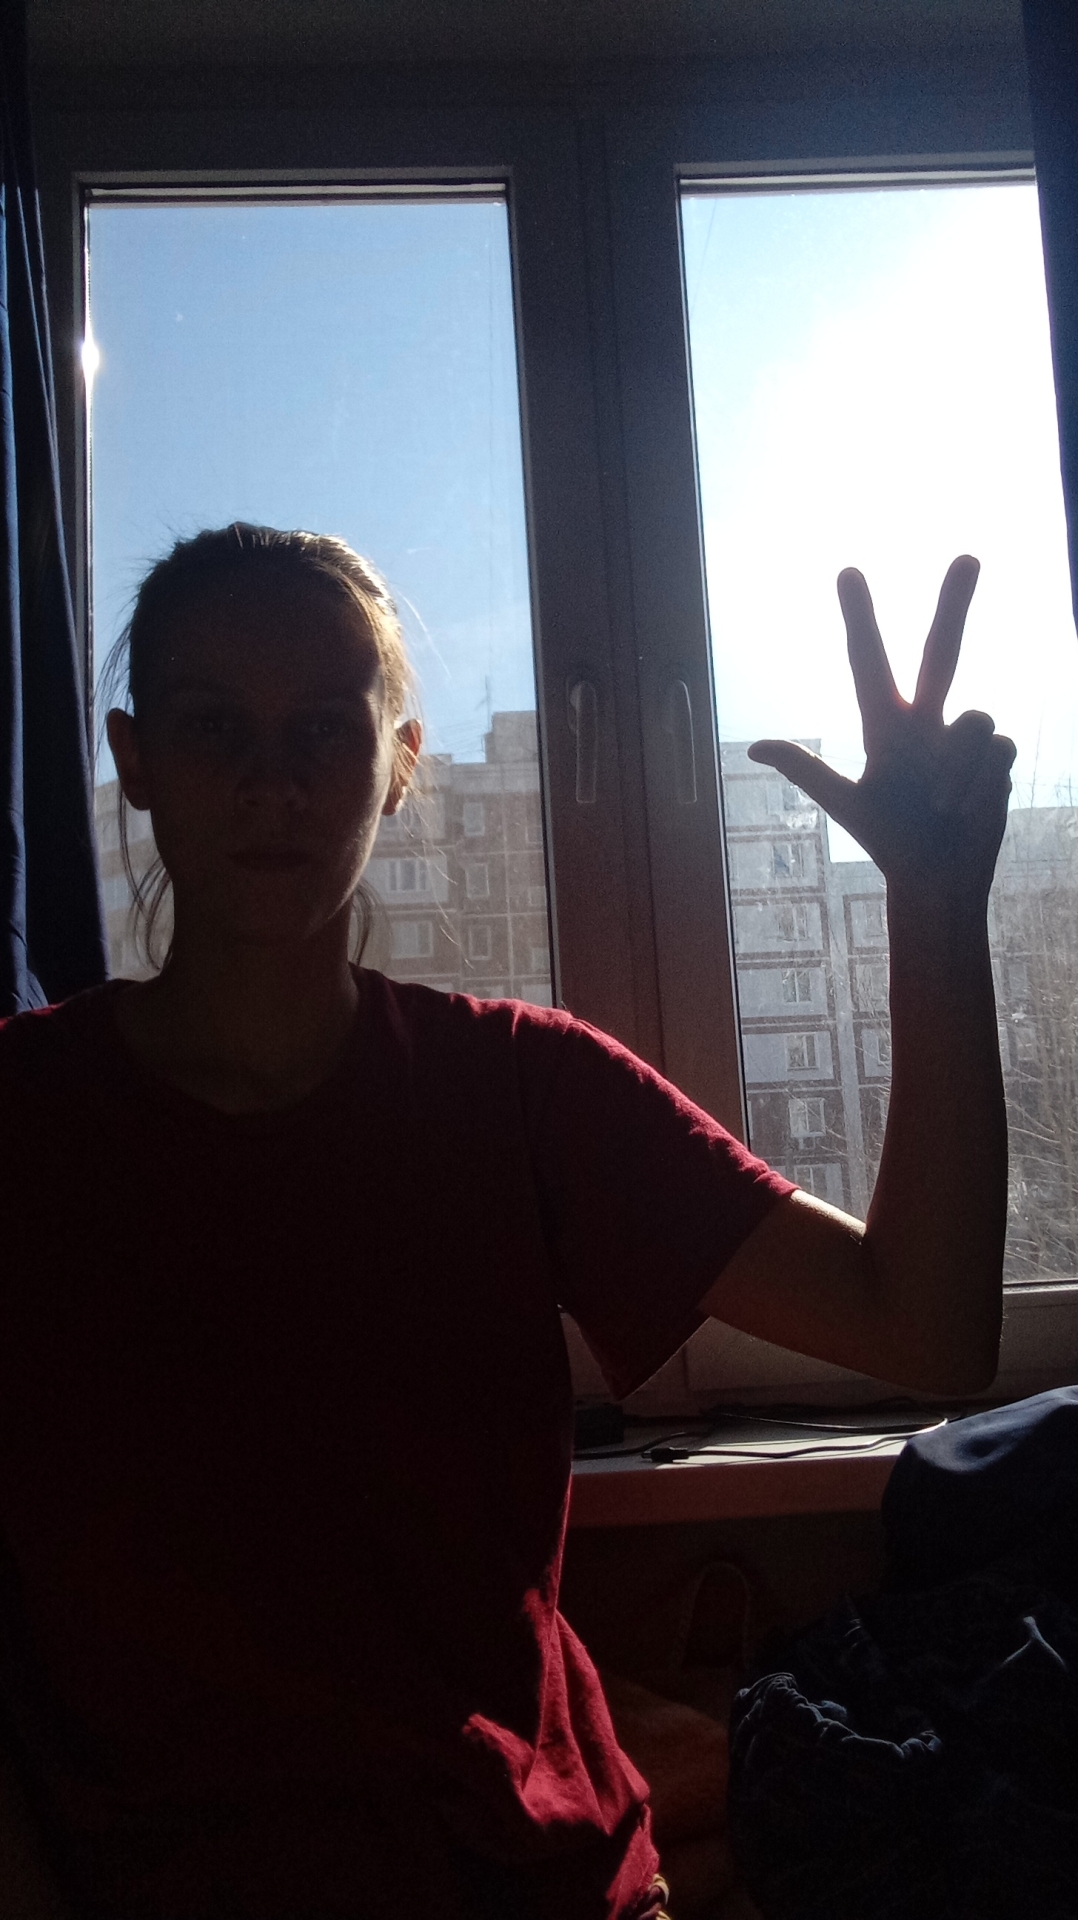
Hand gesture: three2